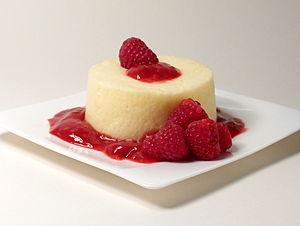
Berlin Luft est un dessert allemand qui consiste en une mousse à base de jaune d'œuf, de blancs d'œufs, de sucre et de gélatine accompagnée d'un sirop de framboise.